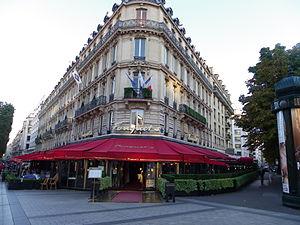
Restaurant Le Fouquet's au 99 avenue des Champs-Elysées à Paris (Inscrit) This building is indexed in the Base Mérimée, a database of architectural heritage maintained by the French Ministry of Culture,